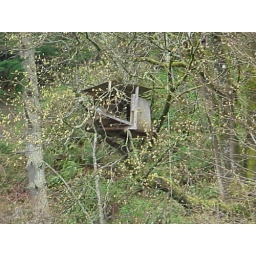
the tree house in Hoqium